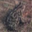
Label: frog